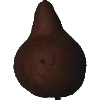
Label: pear_kaiser